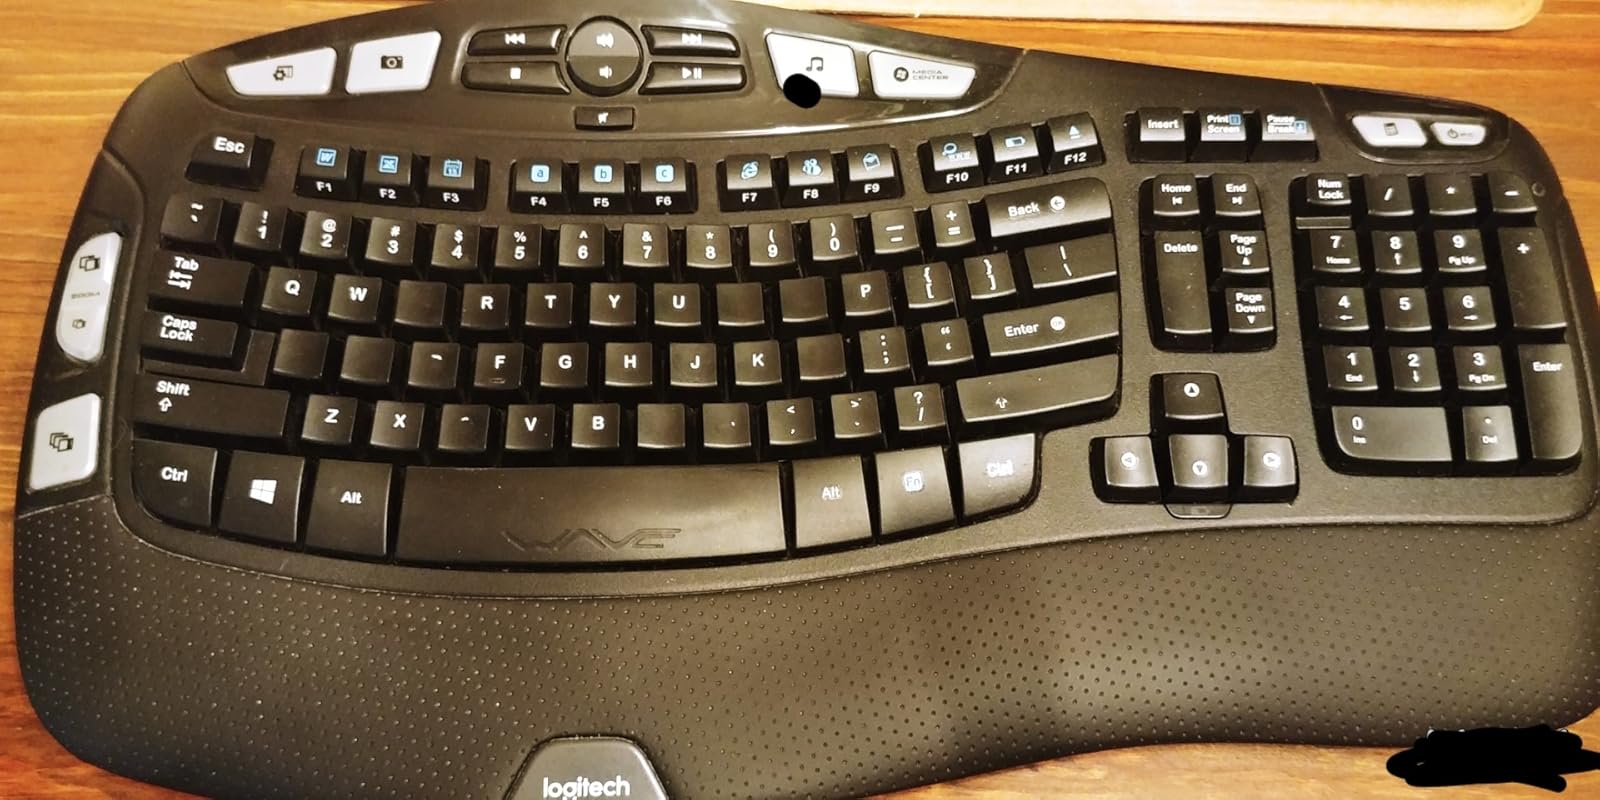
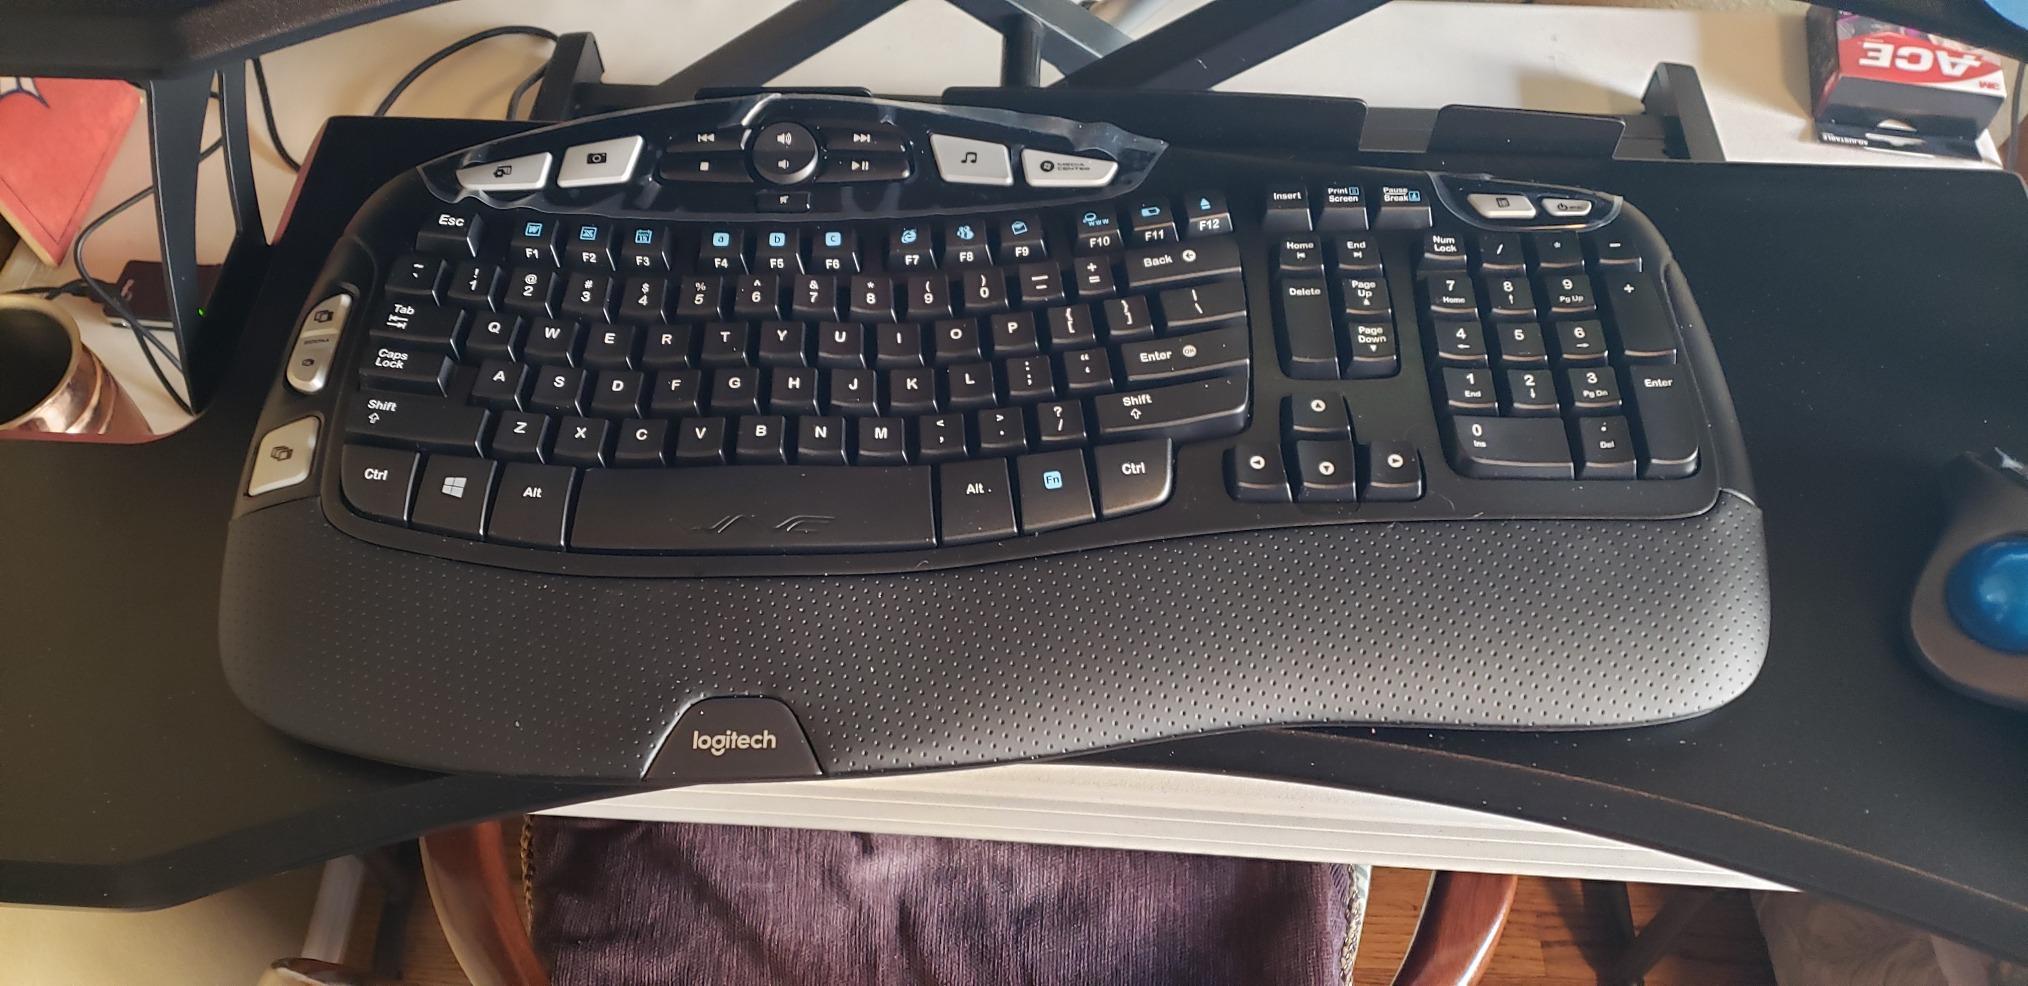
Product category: keyboard
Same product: yes